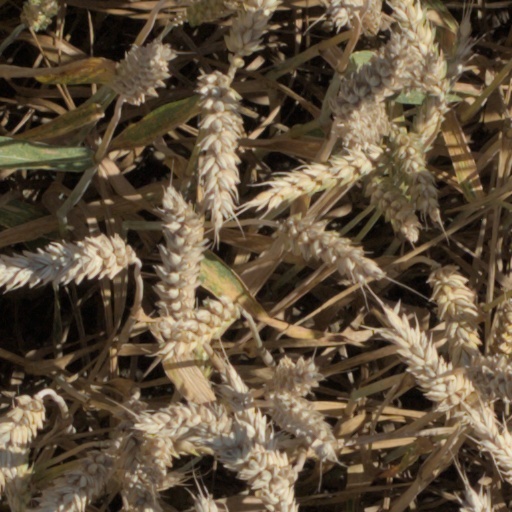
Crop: wheat